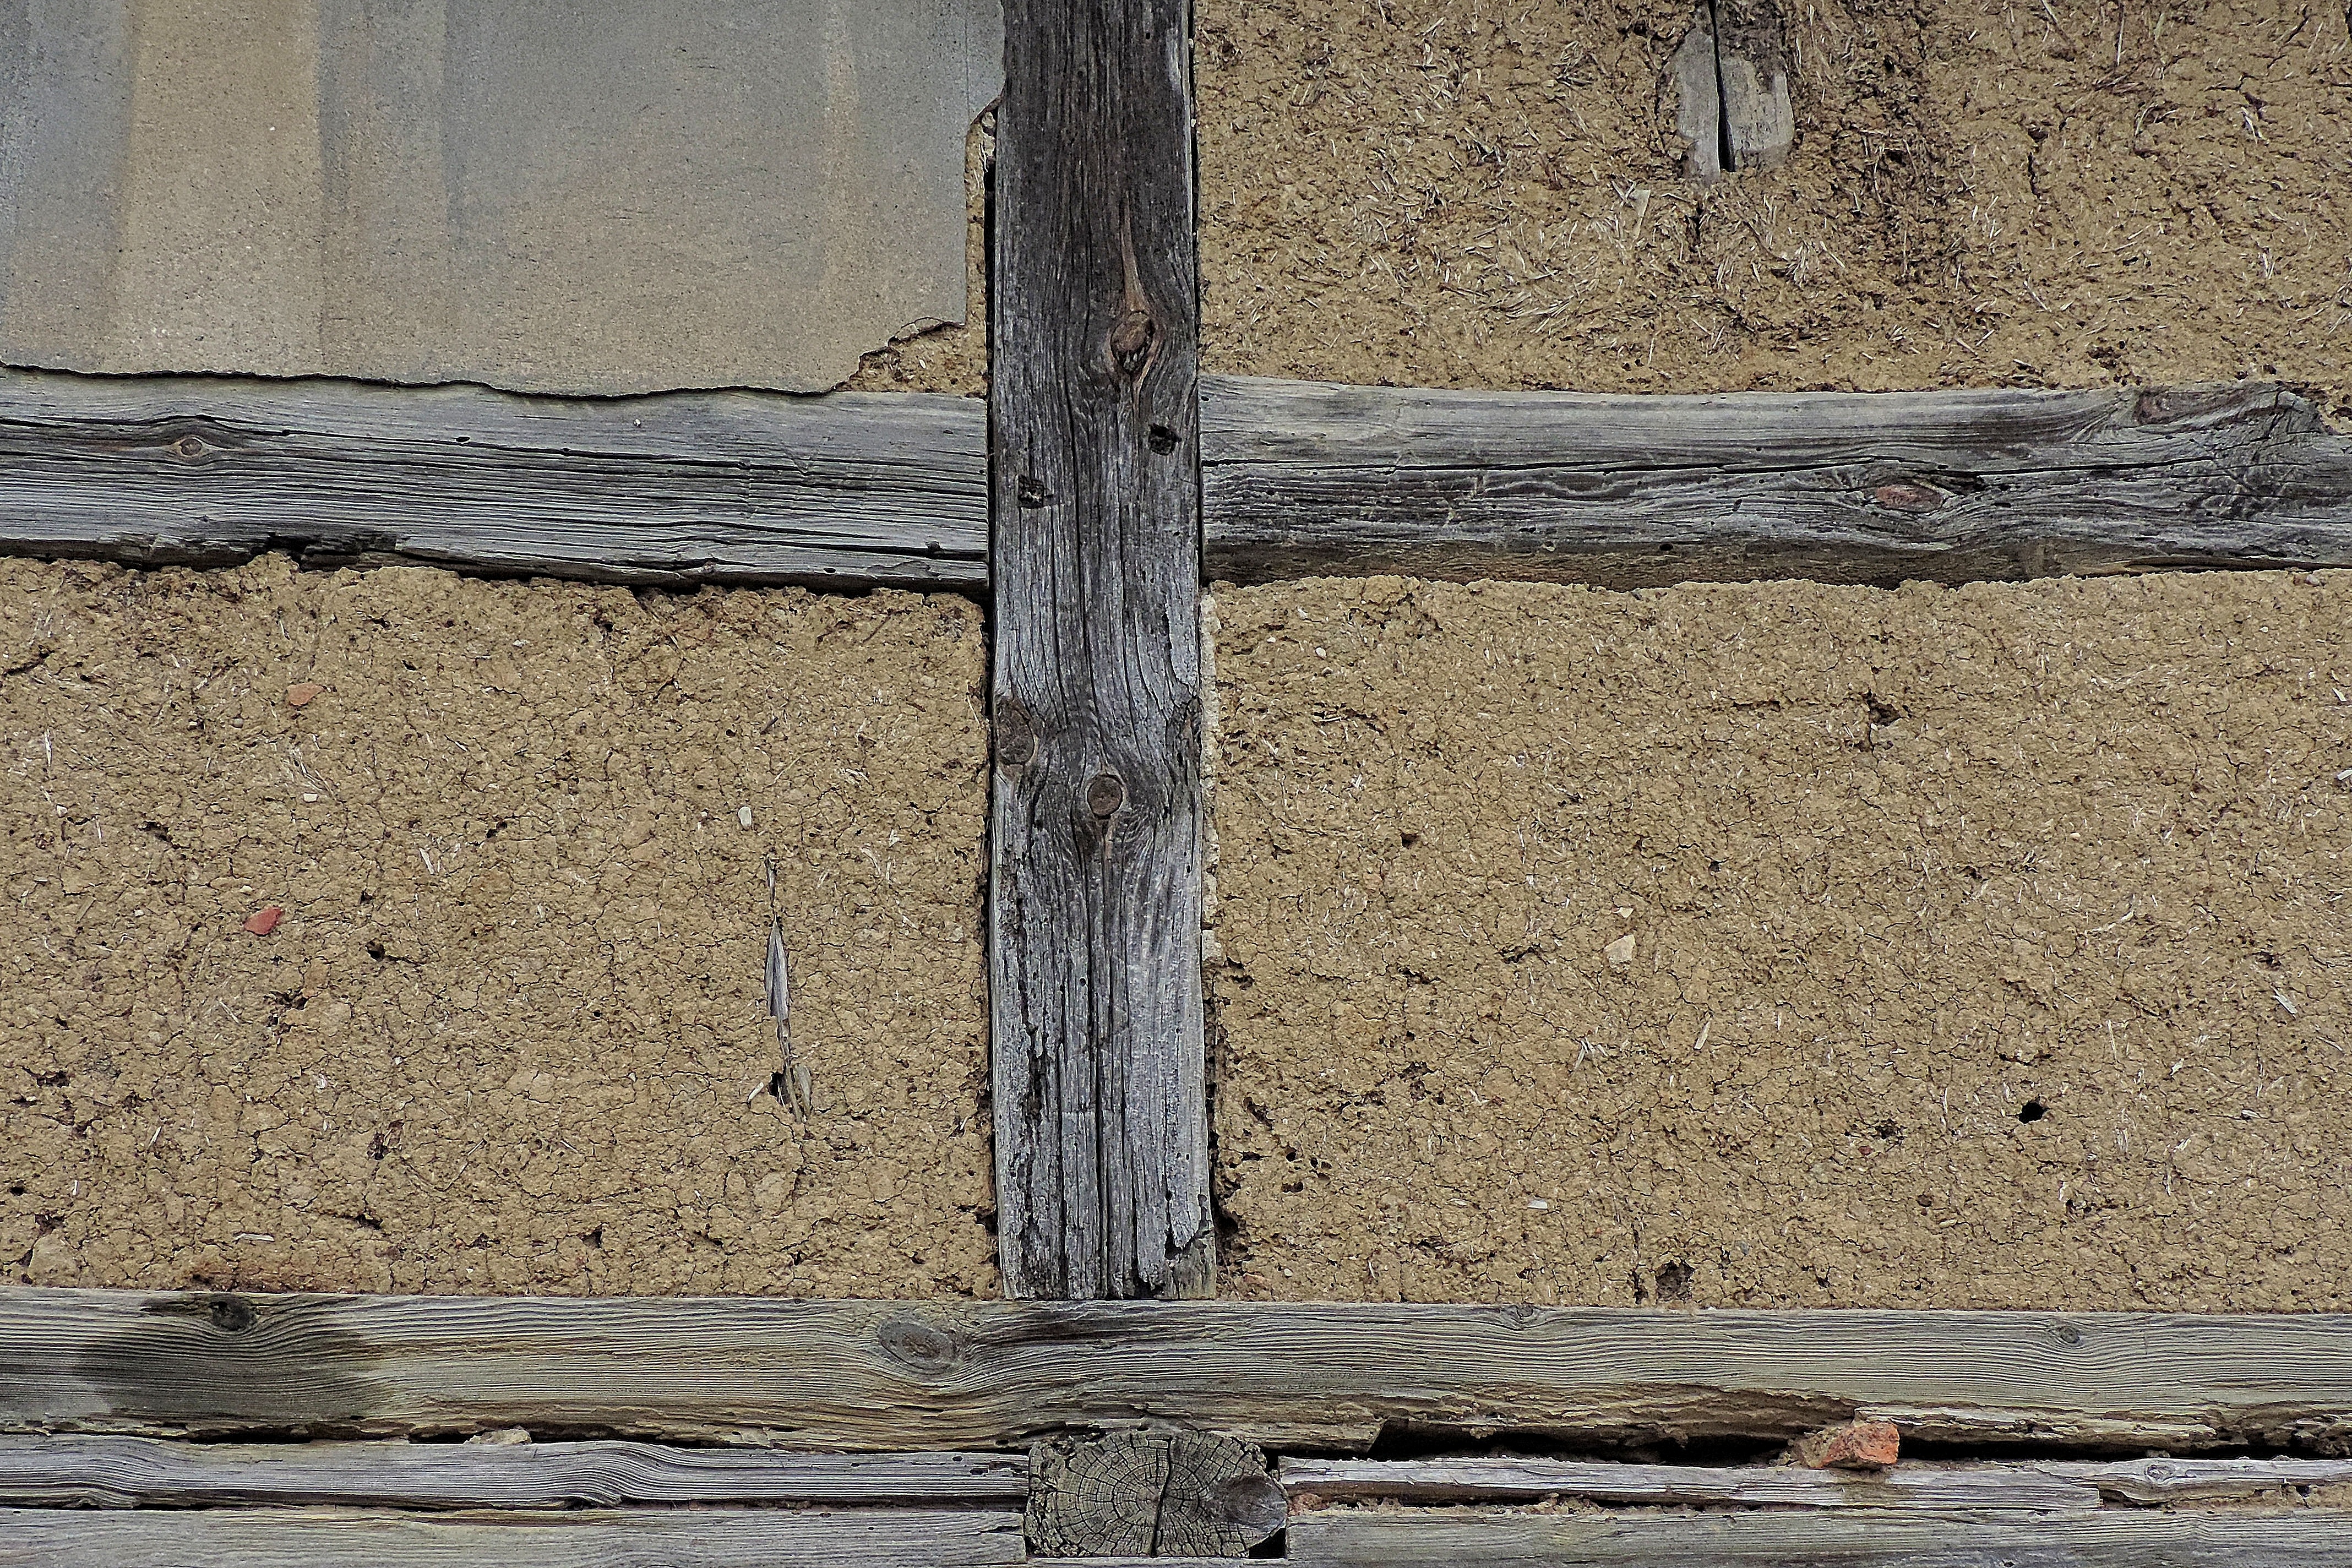
rock, wood, texture, window, old, home, wall, soil, brick, material, temple, leave, hauswand, truss, ancient history, mud wall